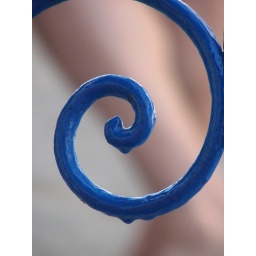
Spain. Mihas... It's a lovely blue painted arm of a chair in a street cafe